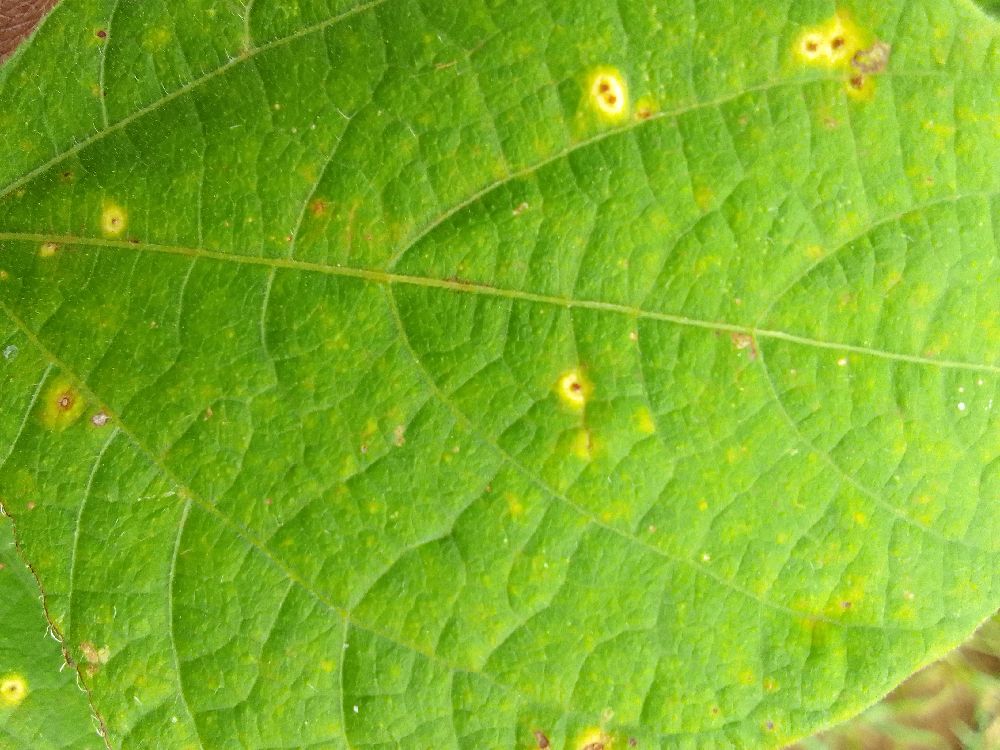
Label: rust